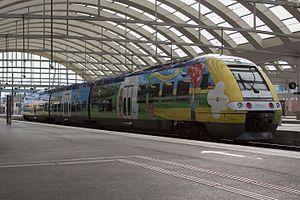
Cette liste recense les parcs de matériels roulants utilisés par le réseau TER Grand Est.